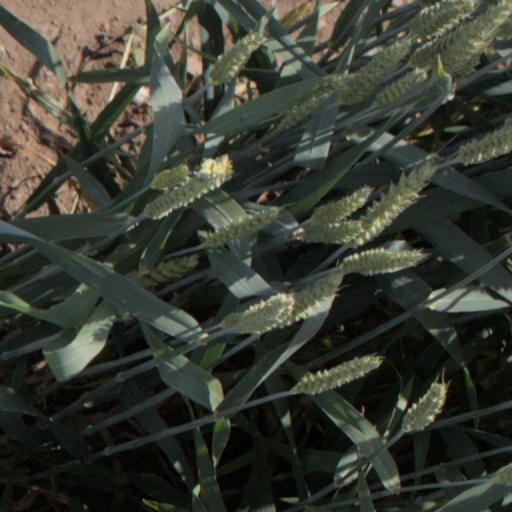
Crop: wheat